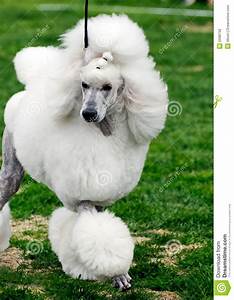
Label: dog